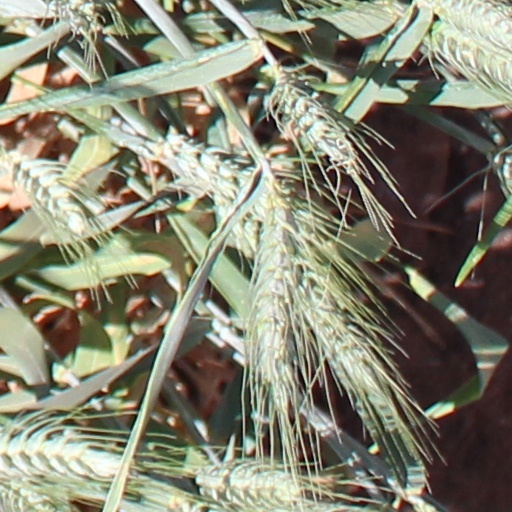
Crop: wheat